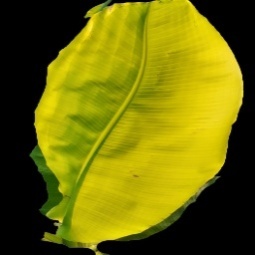
Label: Calcium